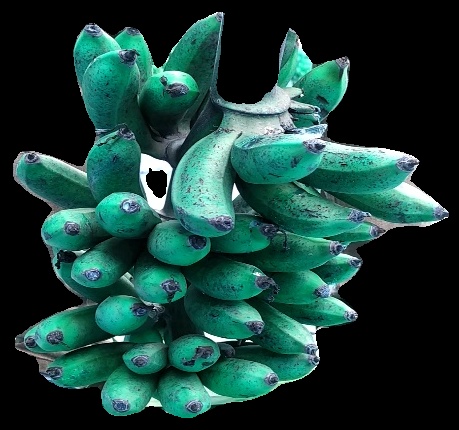
Variety: rasbale
Grade: grade3